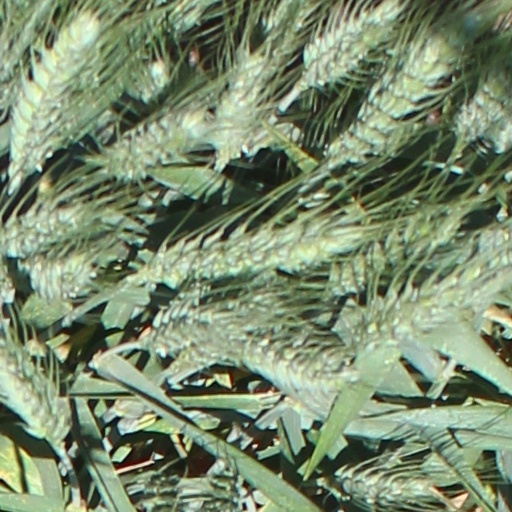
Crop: wheat